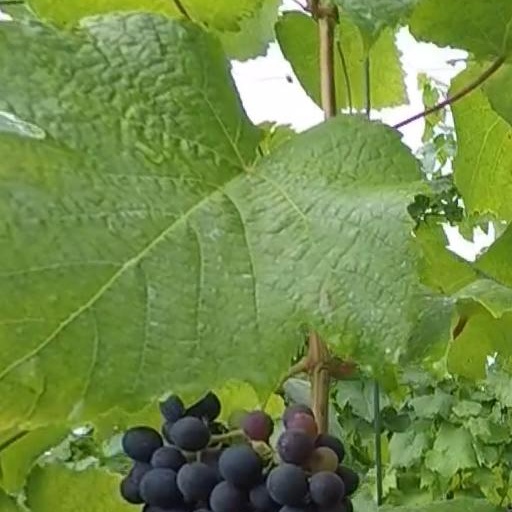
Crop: grape